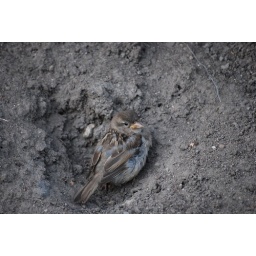
A little bird taking a bath in dirt